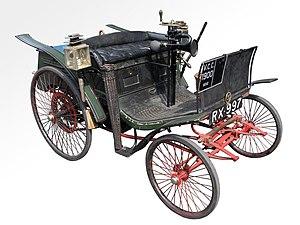
Un dogcart ou dog-cart, du mot anglais signifiant charrette à chiens, est, à l'origine, une petite voiture découverte, de fabrication britannique, tirée par un cheval, à deux roues très élevées et munie d'un panier pour loger des chiens de chasse.